Mount Airy, Philadelphia

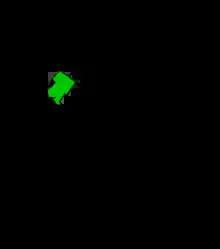
Map of Philadelphia highlighting the Mount Airy neighborhood

Mount Airy is bounded on the northwest by the Cresheim Valley, which is part of Fairmount Park. Beyond this lies Chestnut Hill. On the west side is the Wissahickon Gorge, which is also part of Fairmount Park, beyond which lies Roxborough and Manayunk. Germantown borders the southeast of Mount Airy, and Stenton Avenue marks the northeast border. Beyond Stenton Avenue is Cedarbrook (which is considered to be part of Mount Airy by some) and West Oak Lane.